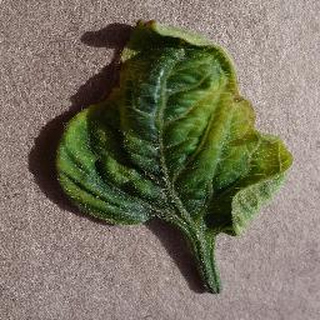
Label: tomato_yellow_leaf_curl_virus